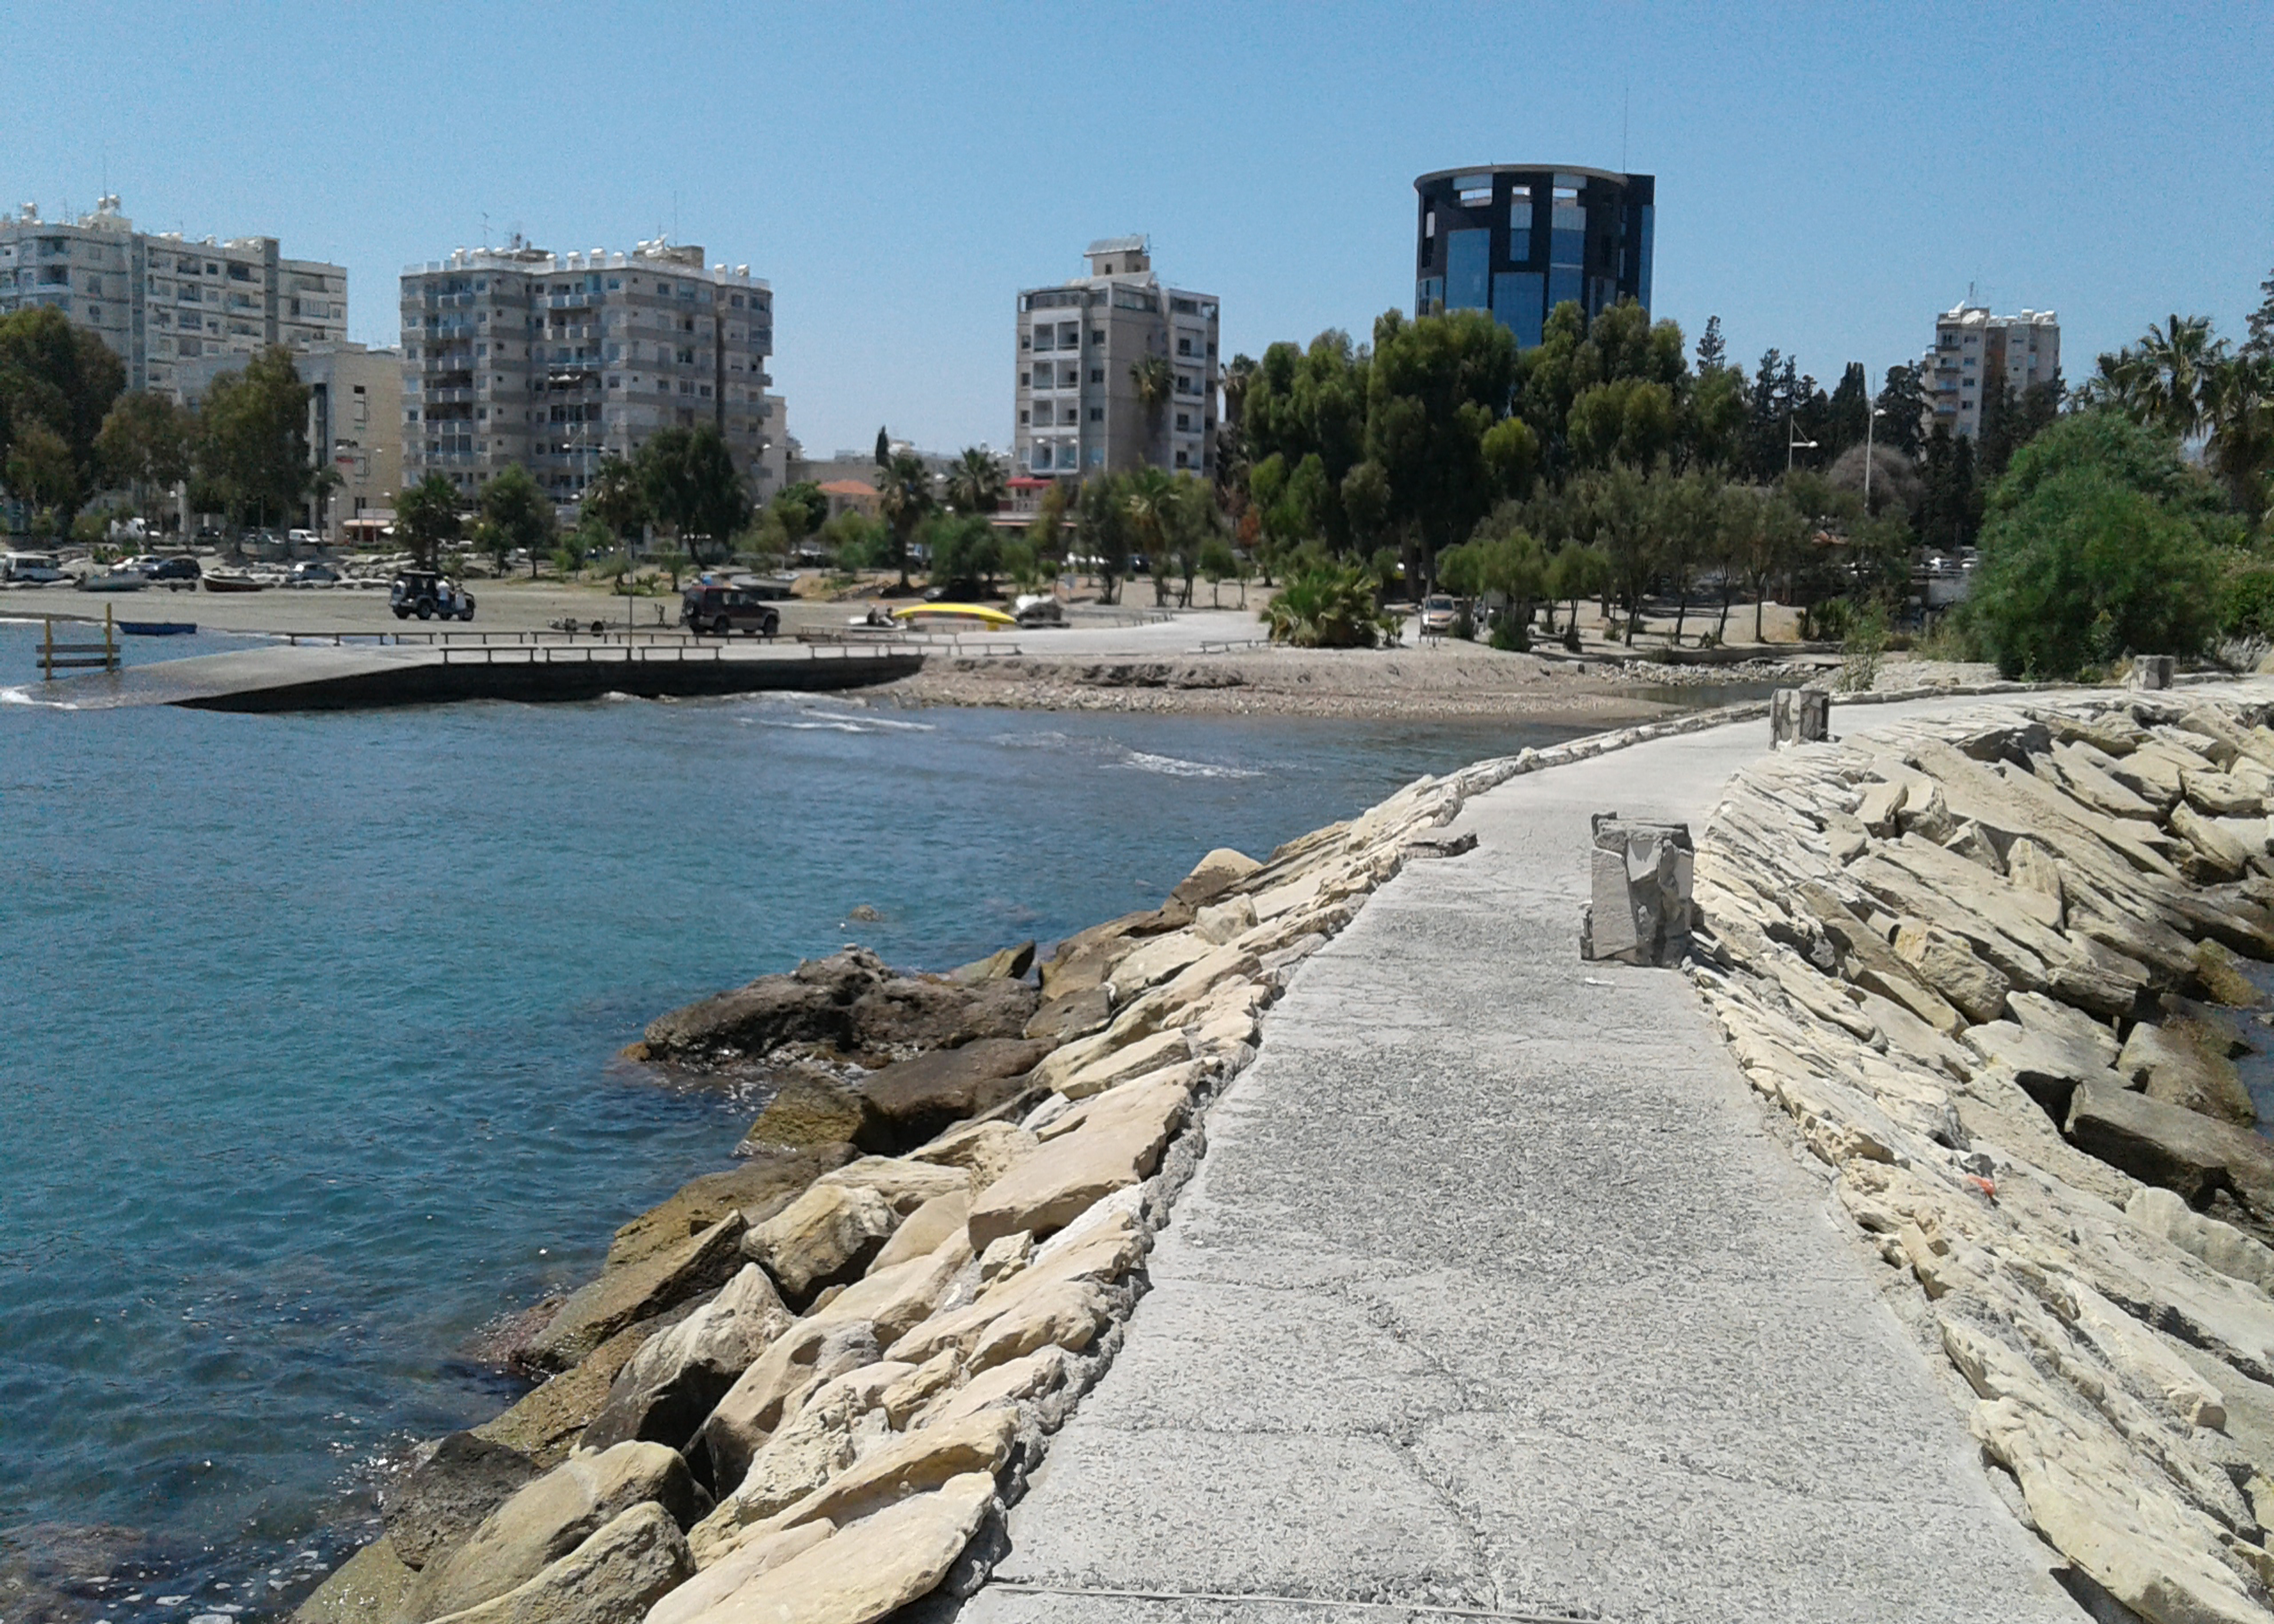
jetty, rocks, sea, buildings, path, beach, water, building, sky, water resources, tree, coastal and oceanic landforms, bank, watercourse, lake, plant, waterway, city, shore, bedrock, landscape, coast, wood, ocean, channel, tourism, vacation, rock, cityscape, bay, resort town, house, condominium, reservoir, promontory, inlet, tower block, apartment, tower, horizon, levee, headland, river